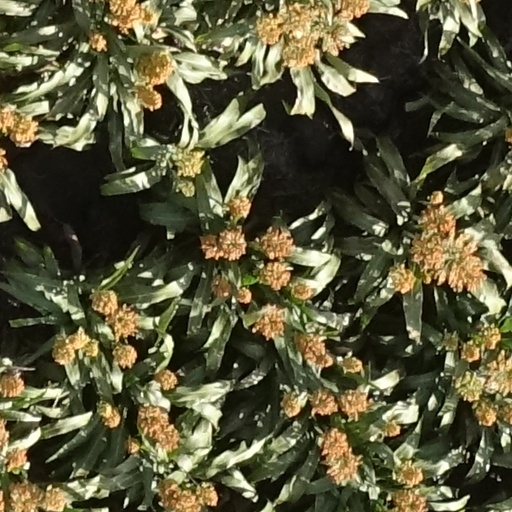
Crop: sorghum